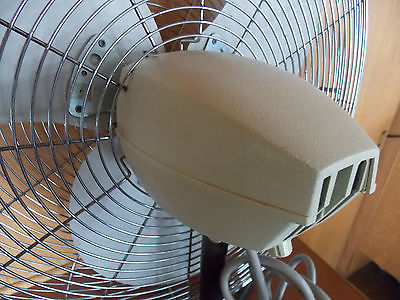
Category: fan